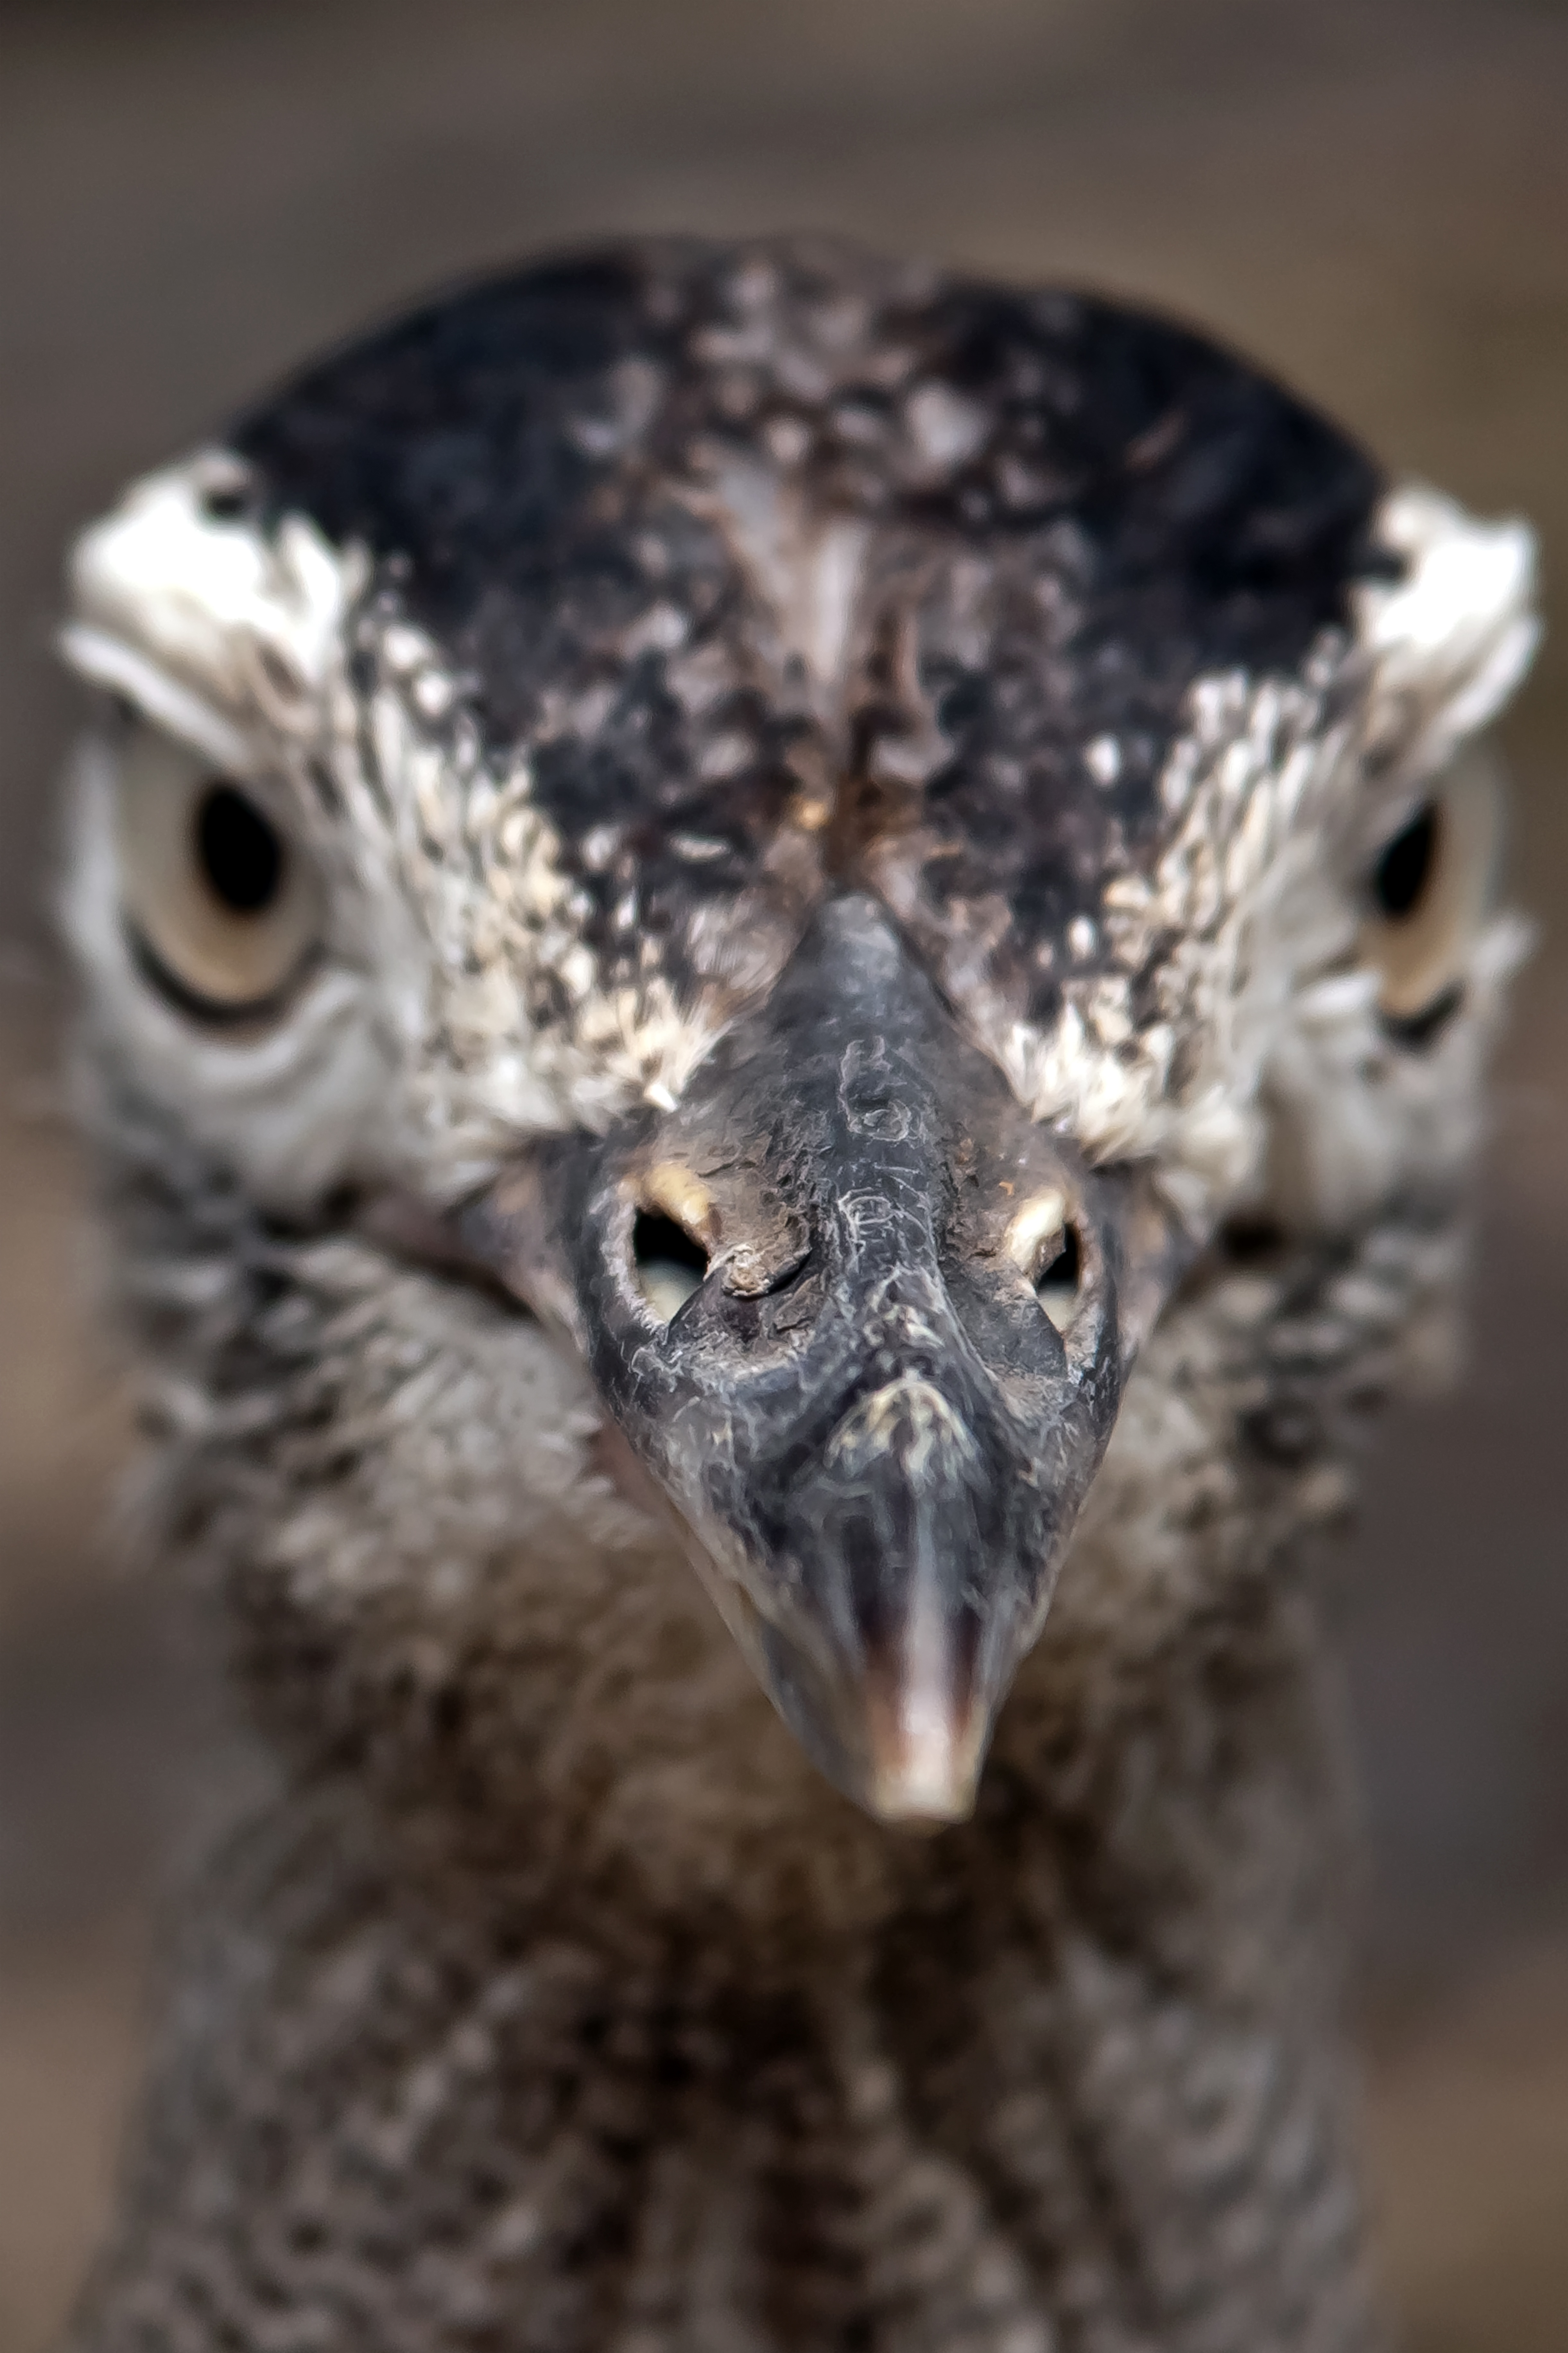
bird, animal, fly, wildlife, bouquet, portrait, beak, close, feather, fauna, poultry, close up, birds, head, vertebrate, bill, animal portrait, macro photography, flightless bird